White Deer Hole Creek

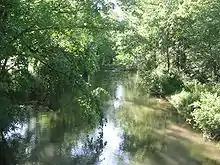
White Deer Hole Creek (much muddier) just downstream of Spring Creek, near Allenwood and the site of the mill that may have given it its name

Lycoming County is about northwest of Philadelphia and east-northeast of Pittsburgh. The source of White Deer Hole Creek is in Crawford Township, just over the Clinton County line. Both it and the western half of the creek are within Tiadaghton State Forest. The creek flows east and soon crosses a natural gas pipeline and the Lycoming County line into Limestone Township.